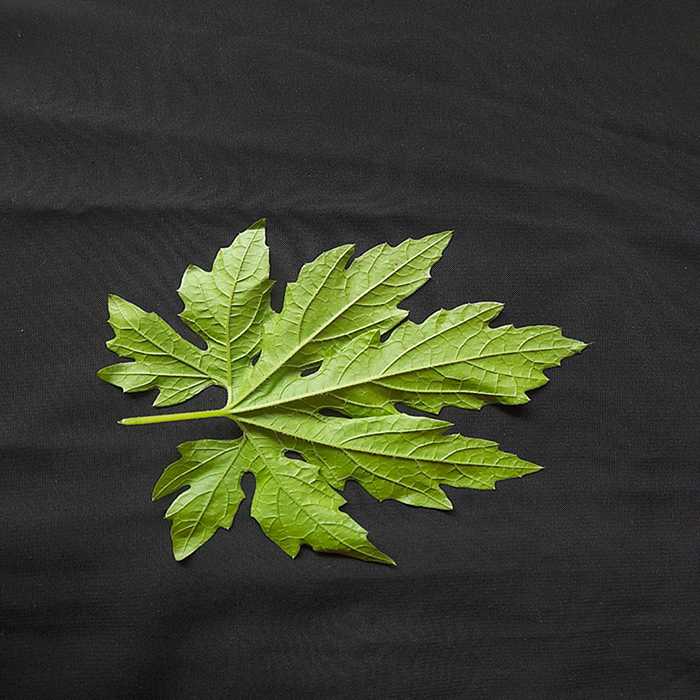
Plant: Bitter Gourd
Label: Fresh leaf